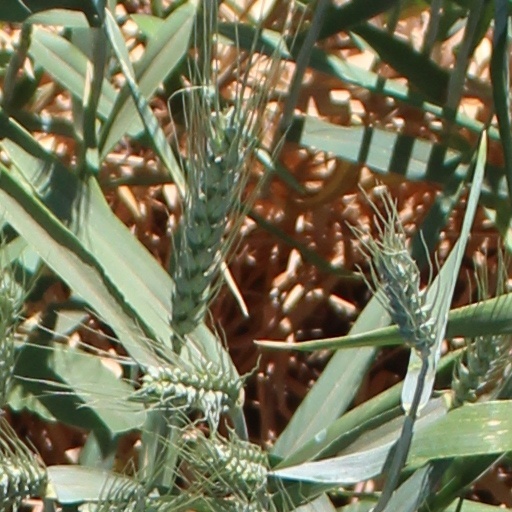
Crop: wheat